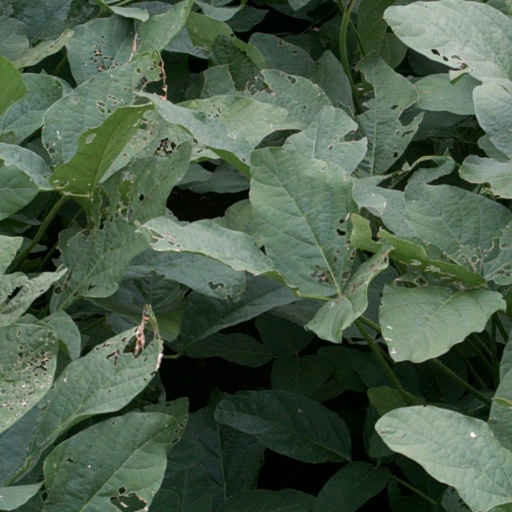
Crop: soybean